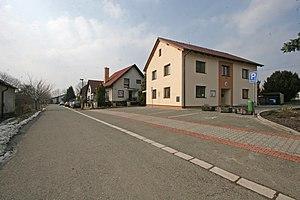
Mokrovousy est une commune du district de Hradec Králové, dans la région de Hradec Králové, en République tchèque. Sa population s'élevait à 368 habitants en 2017.